Pipe band

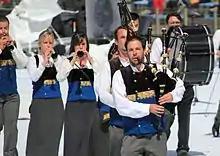
Bagad Penhars from Quimper, with bagpipes, bombardes, and drums.

Many pipe bands perform in parades and other public events as a primary activity. These bands are sometimes referred to as "street bands" or "parade bands". Some military bands fall into this category as well, playing for regimental functions in lieu of, or supplemented by, competitions and/or concerts.